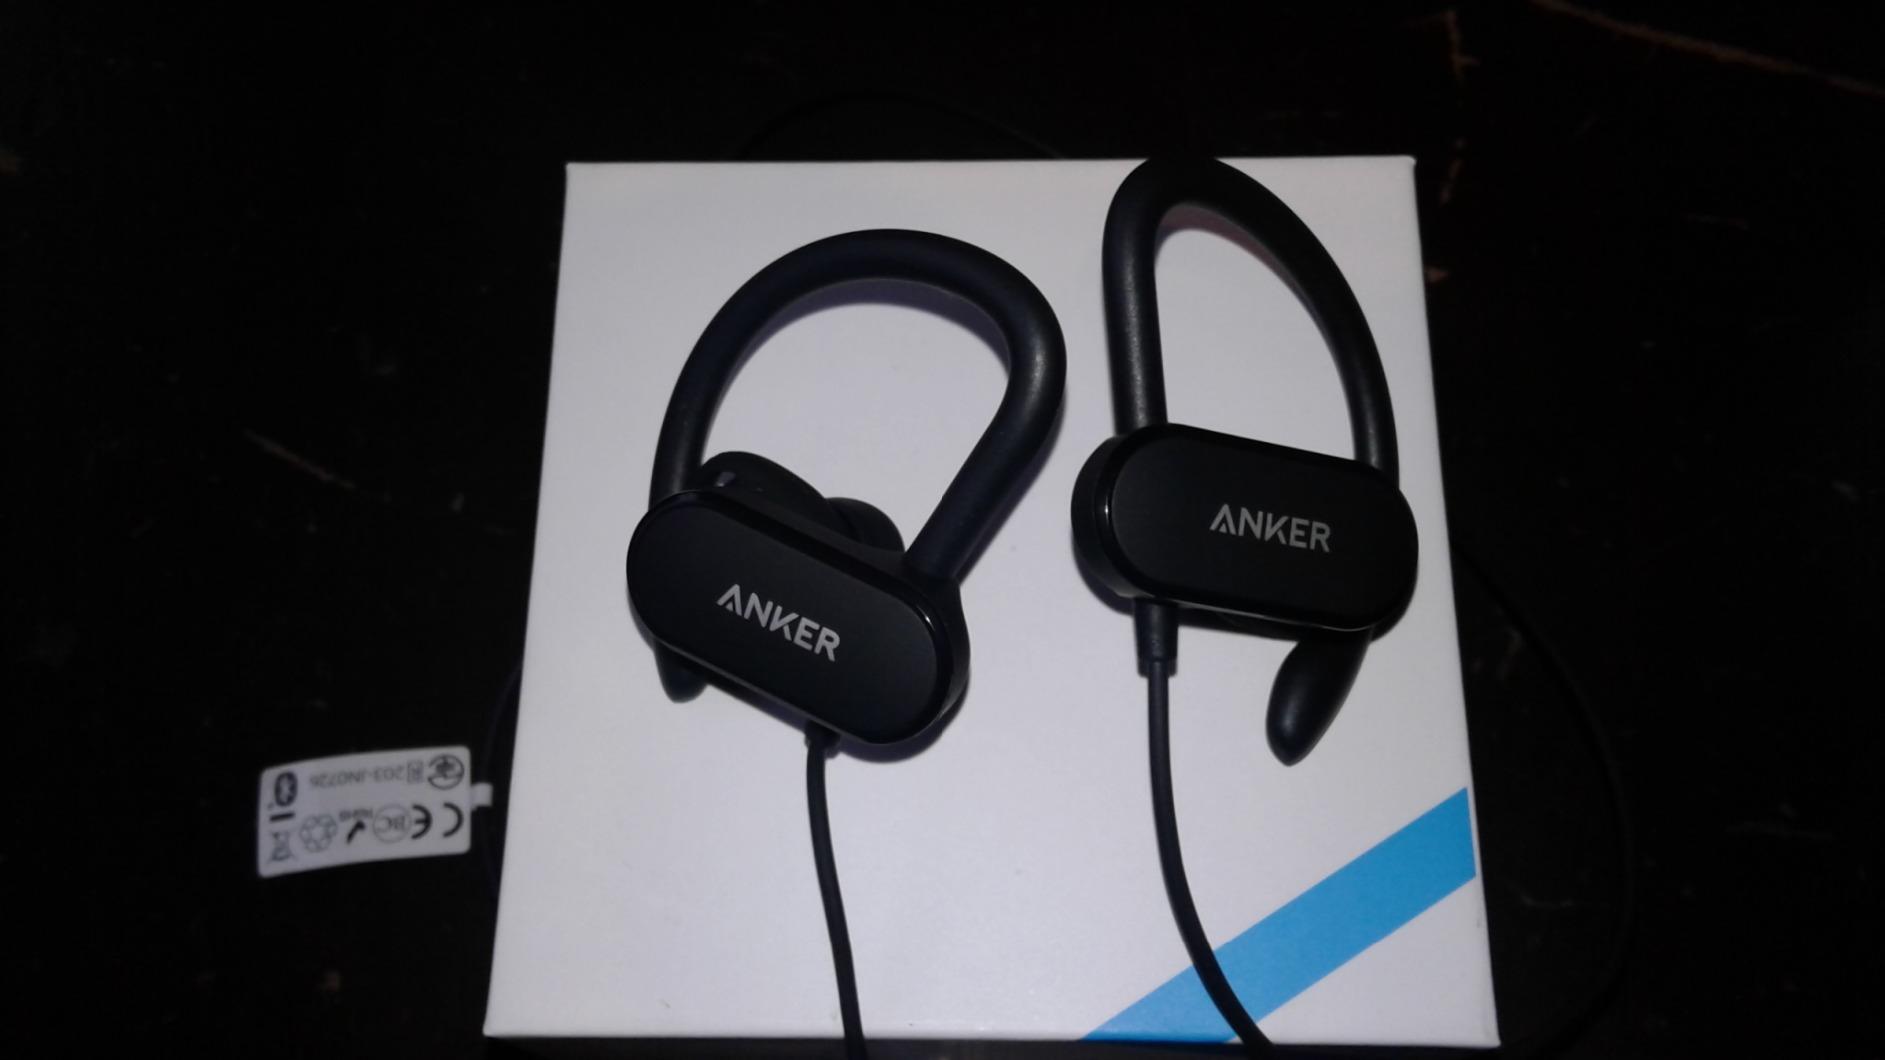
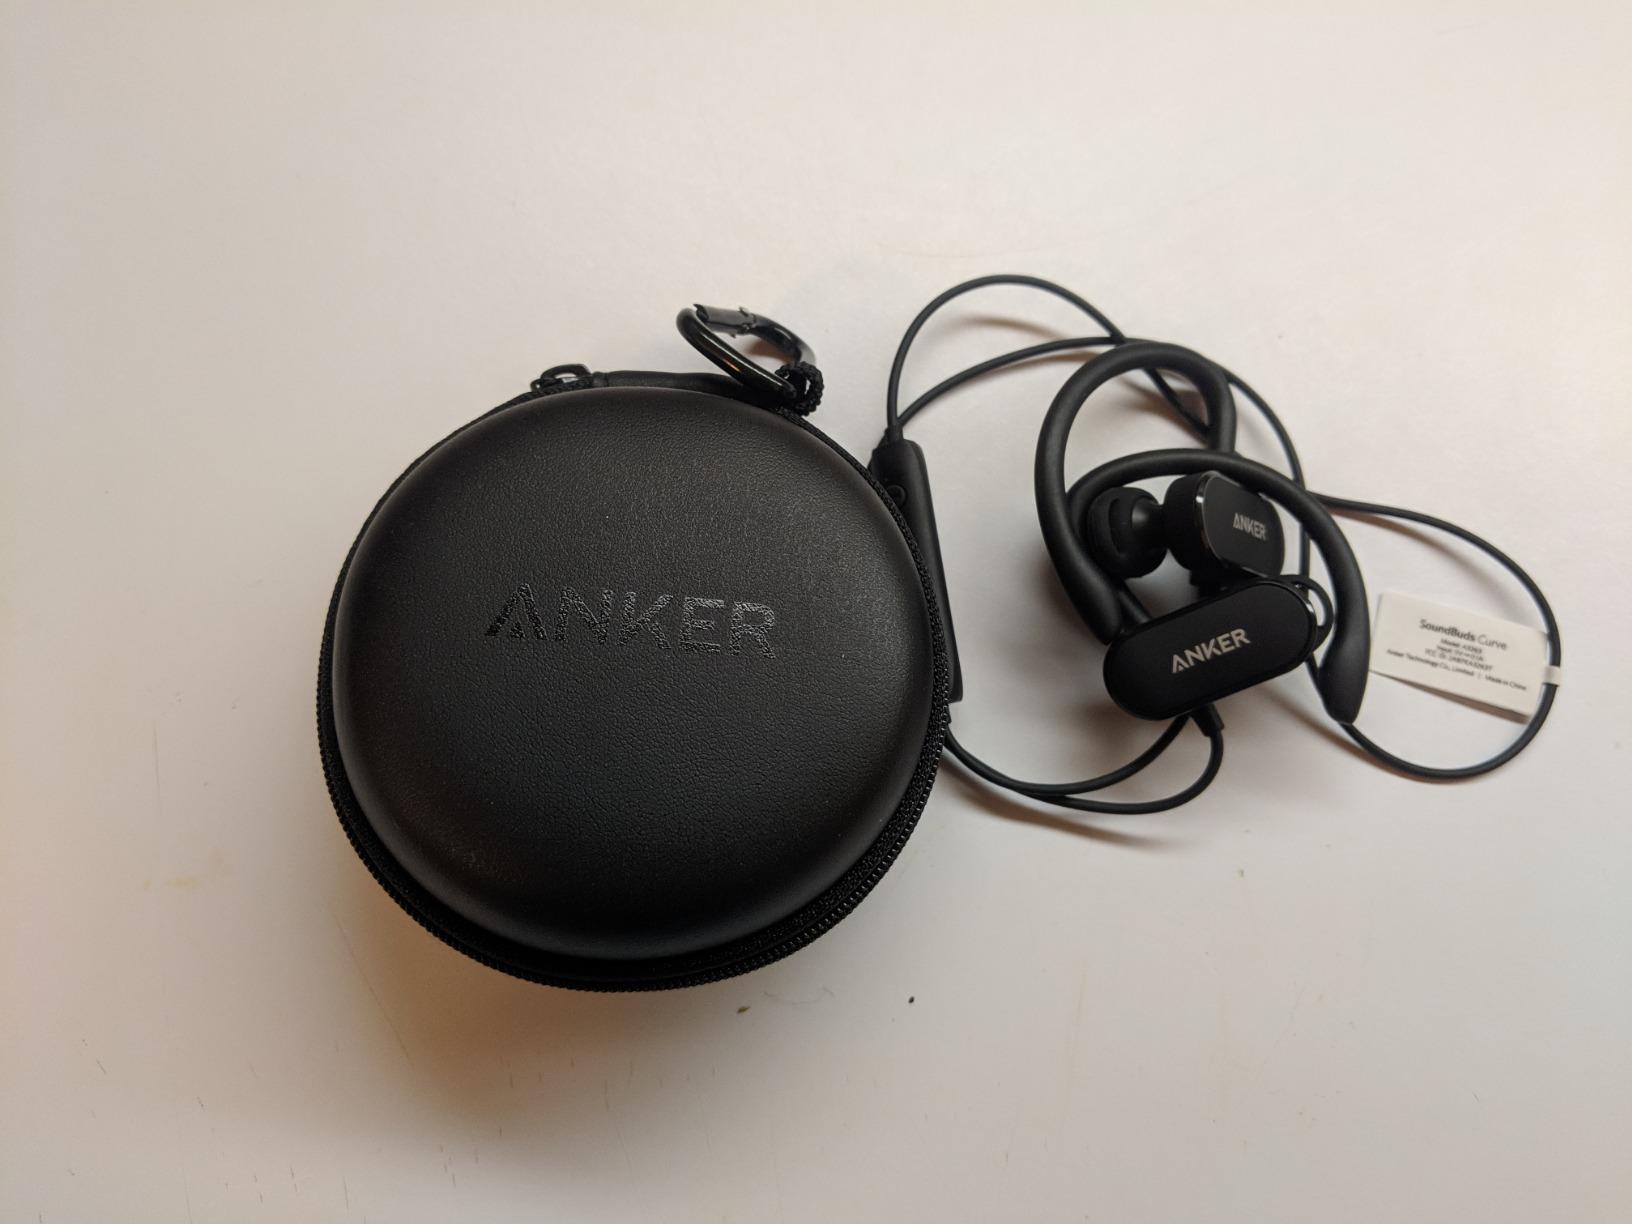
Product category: headphones
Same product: yes